Chromatic button accordion

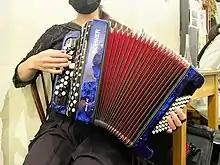
3 row chromatic

Comparing the layout to the piano accordion, the advantages of a chromatic button accordion are the greater range and better fingering options. On the other hand, some fingering positions require twisting of the wrist and the aspect of alternative fingering patterns may stunt one in sessions of difficult sight reading.